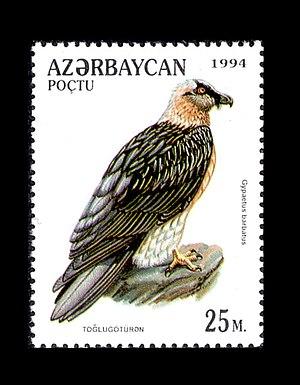
Le Gypaète barbu est la seule espèce du genre Gypaetus. Cette espèce est présente en Asie centrale, en Afrique, au Moyen-Orient et en Europe, dont elle est l'une des quatre espèces de vautours — elle s'y cantonne principalement aux Pyrénées, aux Alpes, au massif Corse et à la Crète. Il appartient à l'ordre des Accipitriformes et à la famille des Accipitridés.